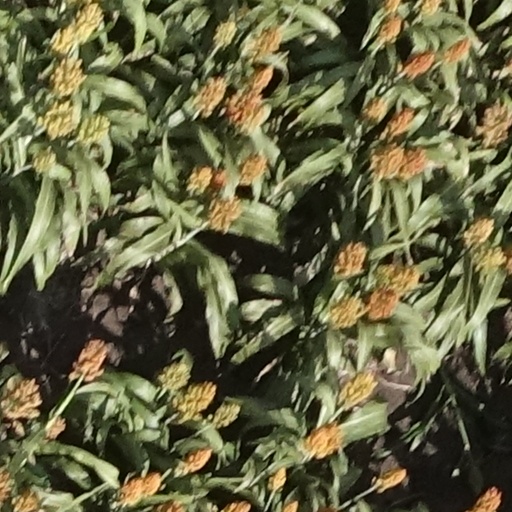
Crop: sorghum